Mount Jackson, Virginia

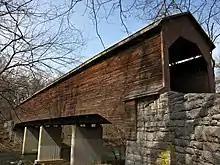
Meems Bottom Covered Bridge near Mt. Jackson

The Bauserman Farm, Meems Bottom Covered Bridge and J.W.R. Moore House are listed on the National Register of Historic Places.